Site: brandenburg
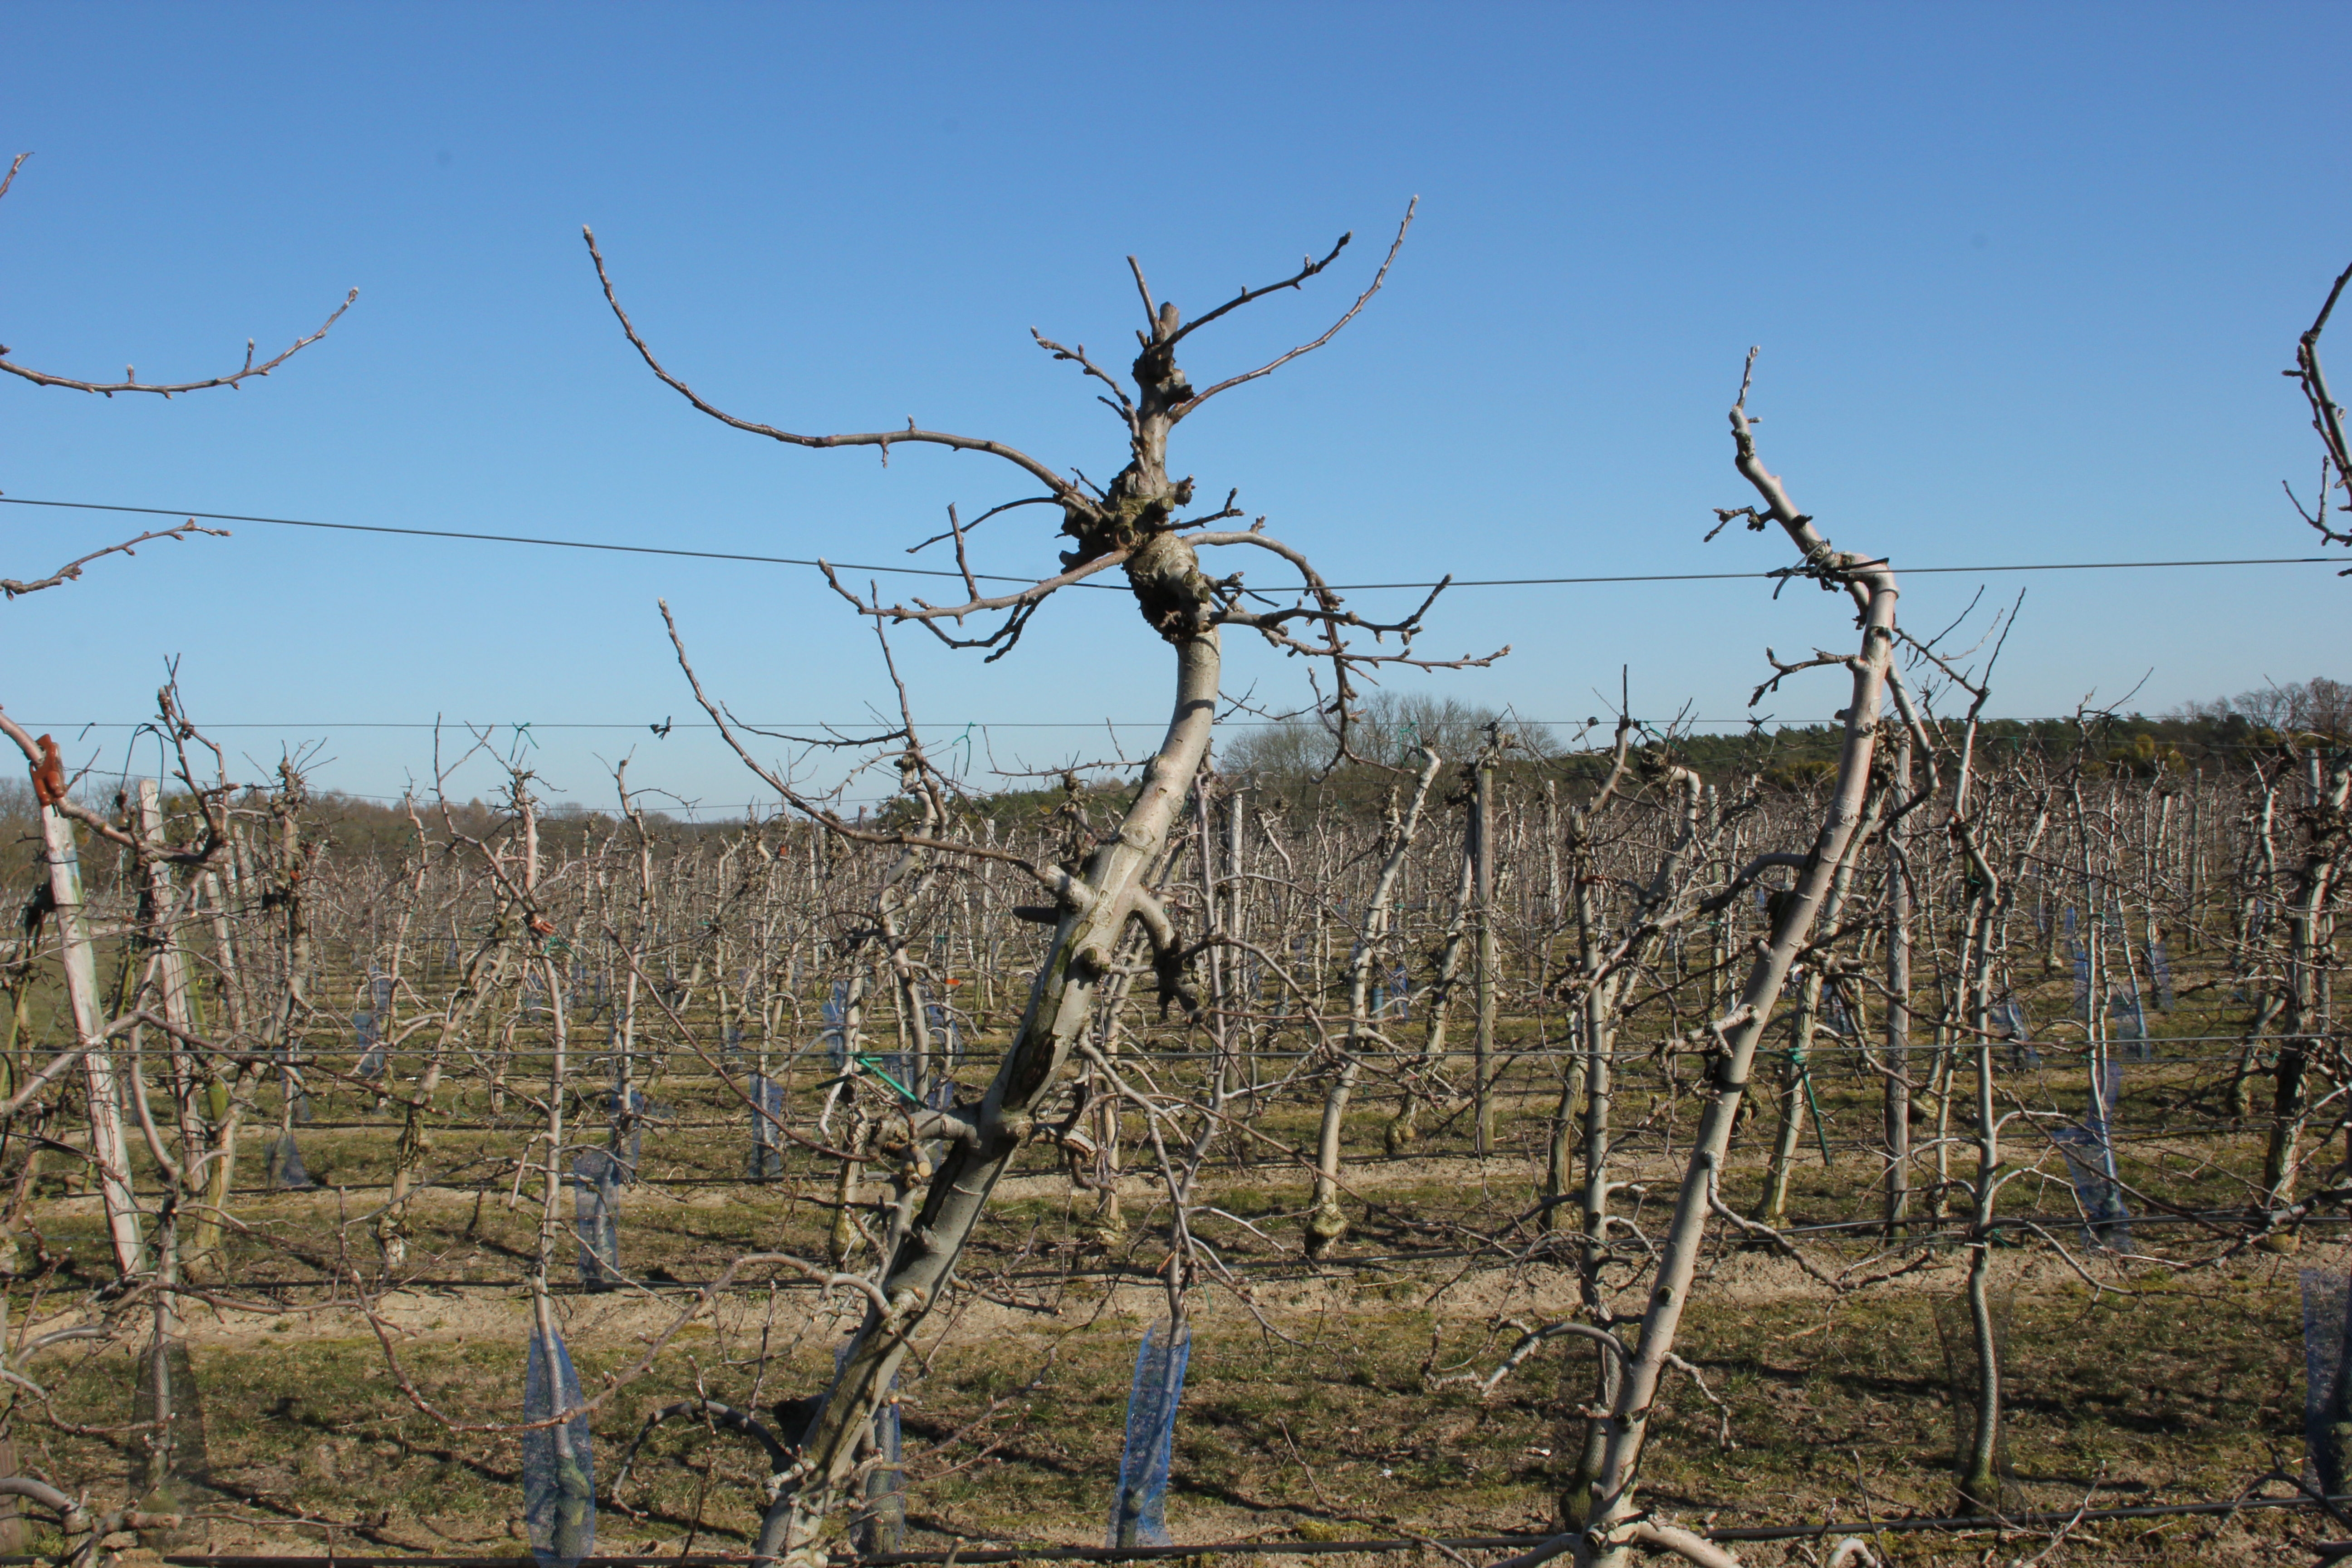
Growth stage (BBCH 03): Bud development